Brian E. Nelson

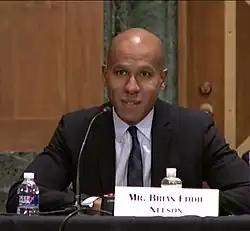
United States Senate Committee on Banking, Housing, and Urban Affairs hearing - June 22, 2021

On May 26, 2021, President Joe Biden nominated Nelson to serve as Under Secretary of the Treasury for Terrorism and Financial Intelligence. On June 22, 2021, the Senate's Banking Committee held hearings on Nelson's nomination. The committee deadlocked on his nomination on October 5, 2021, in a party-line vote. The entire Senate discharged his nomination from the committee on October 19, 2021, in a 50–49 vote. On December 2, 2021, Nelson was confirmed by the Senate in a 50–49 vote.